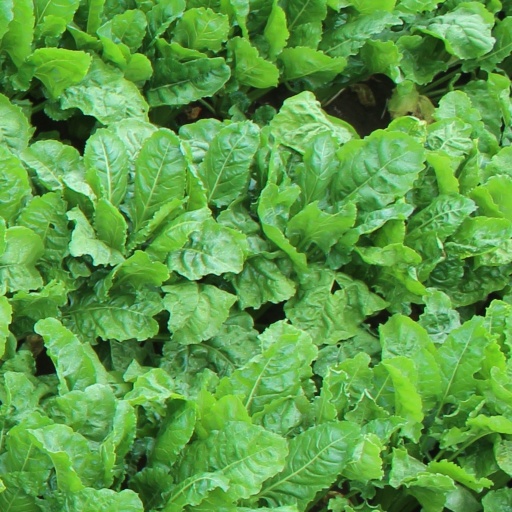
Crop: sugar beet